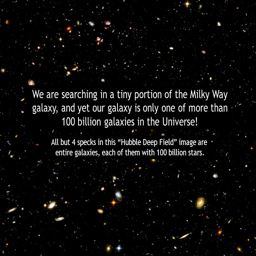
we are searching in a tiny portion of the galaxy , and yet our galaxy is only one of galaxies in the universe !